Burhaniye

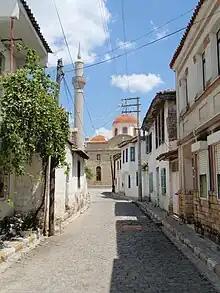
Hocaahmet Mosque, Burhaniye. After the collapse of the roof, a new roof was built by Greek craftsman Andriya

Burhaniye was founded as Taylıeli ('Town of Taylı') village, named after one of the Turkish beys who came to the aid of Seljuk ruler Süleyman. At the beginning of the 14th century it came under the domain of the Karasids and grew as it attracted migrants. In Ottoman times, it was also known as Kemer and attached to Edremit until 1866 and became the centre of a district named after itself. It was renamed Burhaniye after the Ottoman Prince Şehzade Burhanettin. According to the Ottoman General Census of 1881/82-1893, the kaza of Burhaniye had a total population of 19.595, consisting of 17.145 Muslims, 2.433 Greeks, 9 Armenians and 8 foreign citizens.